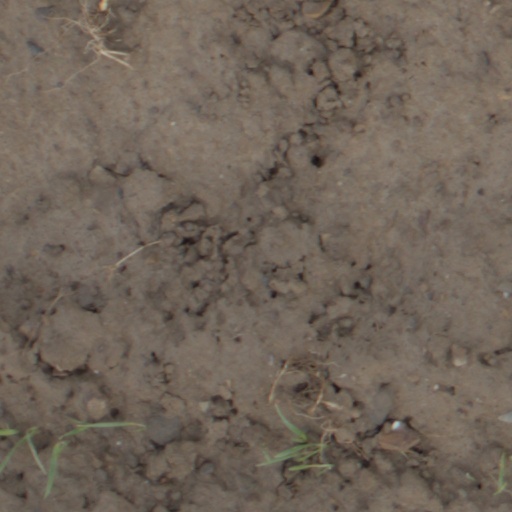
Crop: wheat